Yu Hyeong-won

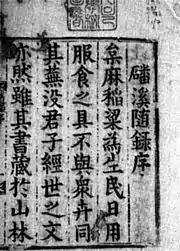
A page from Yu Hyeongwon's Bangye surok

Yu Hyeong-won (1622–1673), also spelled as Yoo Hyung-Won, was a Korean philosopher. His art name was Ban'gye (磻溪). He was a Neo-Confucianist and science scholar of the Korean Joseon Dynasty. He was a Korean pioneer of the early silhak ("practical learning") school as well as a social critic and scholar of the late Joseon period. He was the disciple of Misu Hŏ Mok and second cousin of the silhak scholar Seongho Yi Ik.